1986 Giro d'Italia

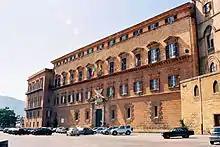
The outside of a stone building.

Twenty-two teams were invited by the race organizers to participate in the 1986 edition of the Giro d'Italia. The presentation of the teams – where each team's roster and manager are introduced in front the media and local dignitaries – took place at the Palazzo dei Normanni on 11 May. The starting riders came from a total of 19 different countries; Italy (103), the Netherlands (13), and Switzerland (10) all had 10 or more riders. Each team sent a squad of nine riders, which meant that the race started with a peloton of 171 cyclists.